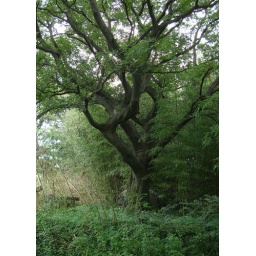
stone hill in the delta